Death of Silvio Santos

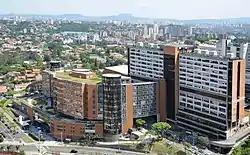
The Albert Einstein Israelite Hospital, where Santos died

On August 1, he was hospitalized again for imaging tests, according to SBT's press office, and has remained hospitalized ever since: